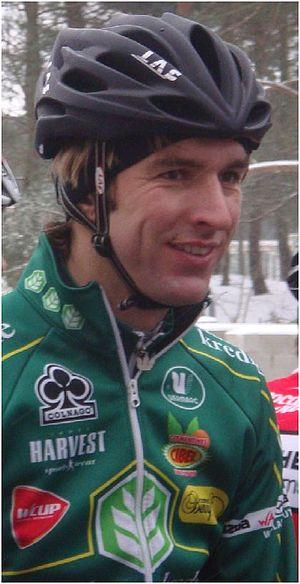
Dirk Bellemakers est un coureur cycliste néerlandais né le 19 janvier 1984 à Luyksgestel, passé professionnel en 2008.